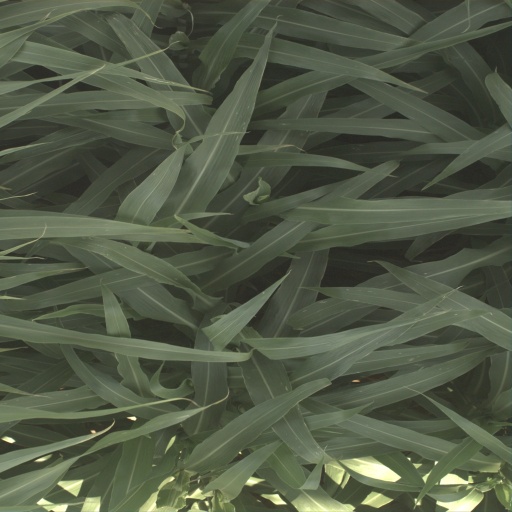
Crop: sorghum